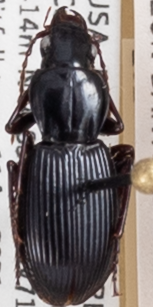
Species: Pterostichus tristis
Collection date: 2021-08-11
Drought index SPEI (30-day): -0.064
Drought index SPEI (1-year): -1.01
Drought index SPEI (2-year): -0.492